Troitskaya Tower

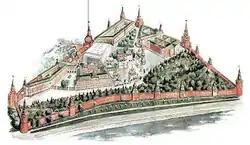
Troitskaya Tower from the Troitsky Bridge

The Troitskaya Tower (literally "Trinity Tower") is a tower with a through-passage in the center of the northwestern wall of the Moscow Kremlin, which overlooks the Alexander Garden.